Point No Point Light (Maryland)

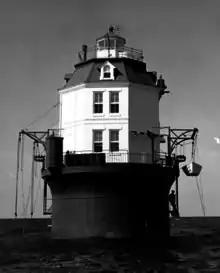
Undated photograph of Point No Point Light, Maryland (USCG)

Point No Point Light, located in the Chesapeake Bay off the eponymous point several miles north of the mouth of the Potomac River, was constructed as part of a program to add lighted navigational aids in a thirty-mile stretch of the bay between Cove and Smith Points.